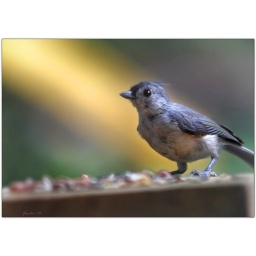
Actually, it's a child's yellow plastic slide that is about a hundred feet in the background...^+^ Have a great weekend!